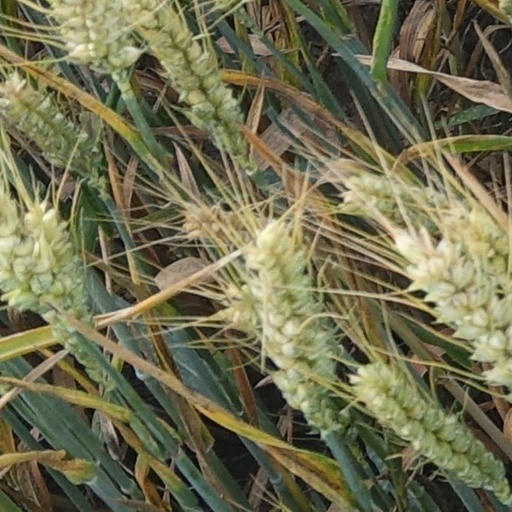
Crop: wheat